Nelson Royal

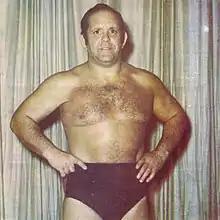
Royal in 1976

Nelson Combs (July 21, 1935 – February 3, 2002) was an American professional wrestler, trainer and promoter, better known by his ring name, Nelson Royal. He held the NWA World Junior Heavyweight Championship on six occasions along with numerous regional championships.